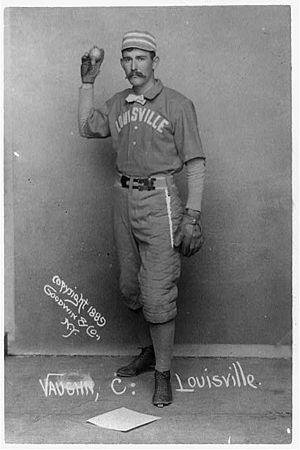
Les Colonels de Louisville sont une défunte franchise de baseball de l'Association américaine puis de la Ligue majeure de baseball située à Louisville, Kentucky aux États-Unis.